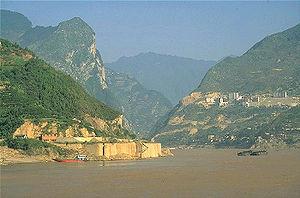
Le Yangzi Jiang, Yang-Tsé-Kiang, Yang-Tsé, en chinois Chang Jiang, littéralement en français « long fleuve », anciennement en français fleuve Bleu, est le plus important des fleuves chinois avec un débit moyen de 30 000 m³/s et une longueur de 6 300 kilomètres. Il prend sa source dans l'ouest du pays sur le plateau tibétain, dans une région aride et dépourvue d'habitants à plus de 5 300 mètres d'altitude. Son cours prend d'abord une orientation sud-ouest et il descend du plateau de manière torrentielle en circulant dans des gorges profondes creusées dans les monts Hengduan. À près de 2 000 kilomètres de sa source le Yangzi arrive aux abords du plateau Yunnan-Guizhou et prend une direction générale d'ouest en est qu'il va conserver jusqu'à son débouché dans la Mer de Chine orientale. Il traverse successivement le riche bassin agricole du Sichuan et sa capitale économique Chongqing, les défilés des trois Gorges avant de pénétrer dans une vaste plaine caractérisée par de nombreux lacs et de grandes concentrations humaines dont la ville de Wuhan.